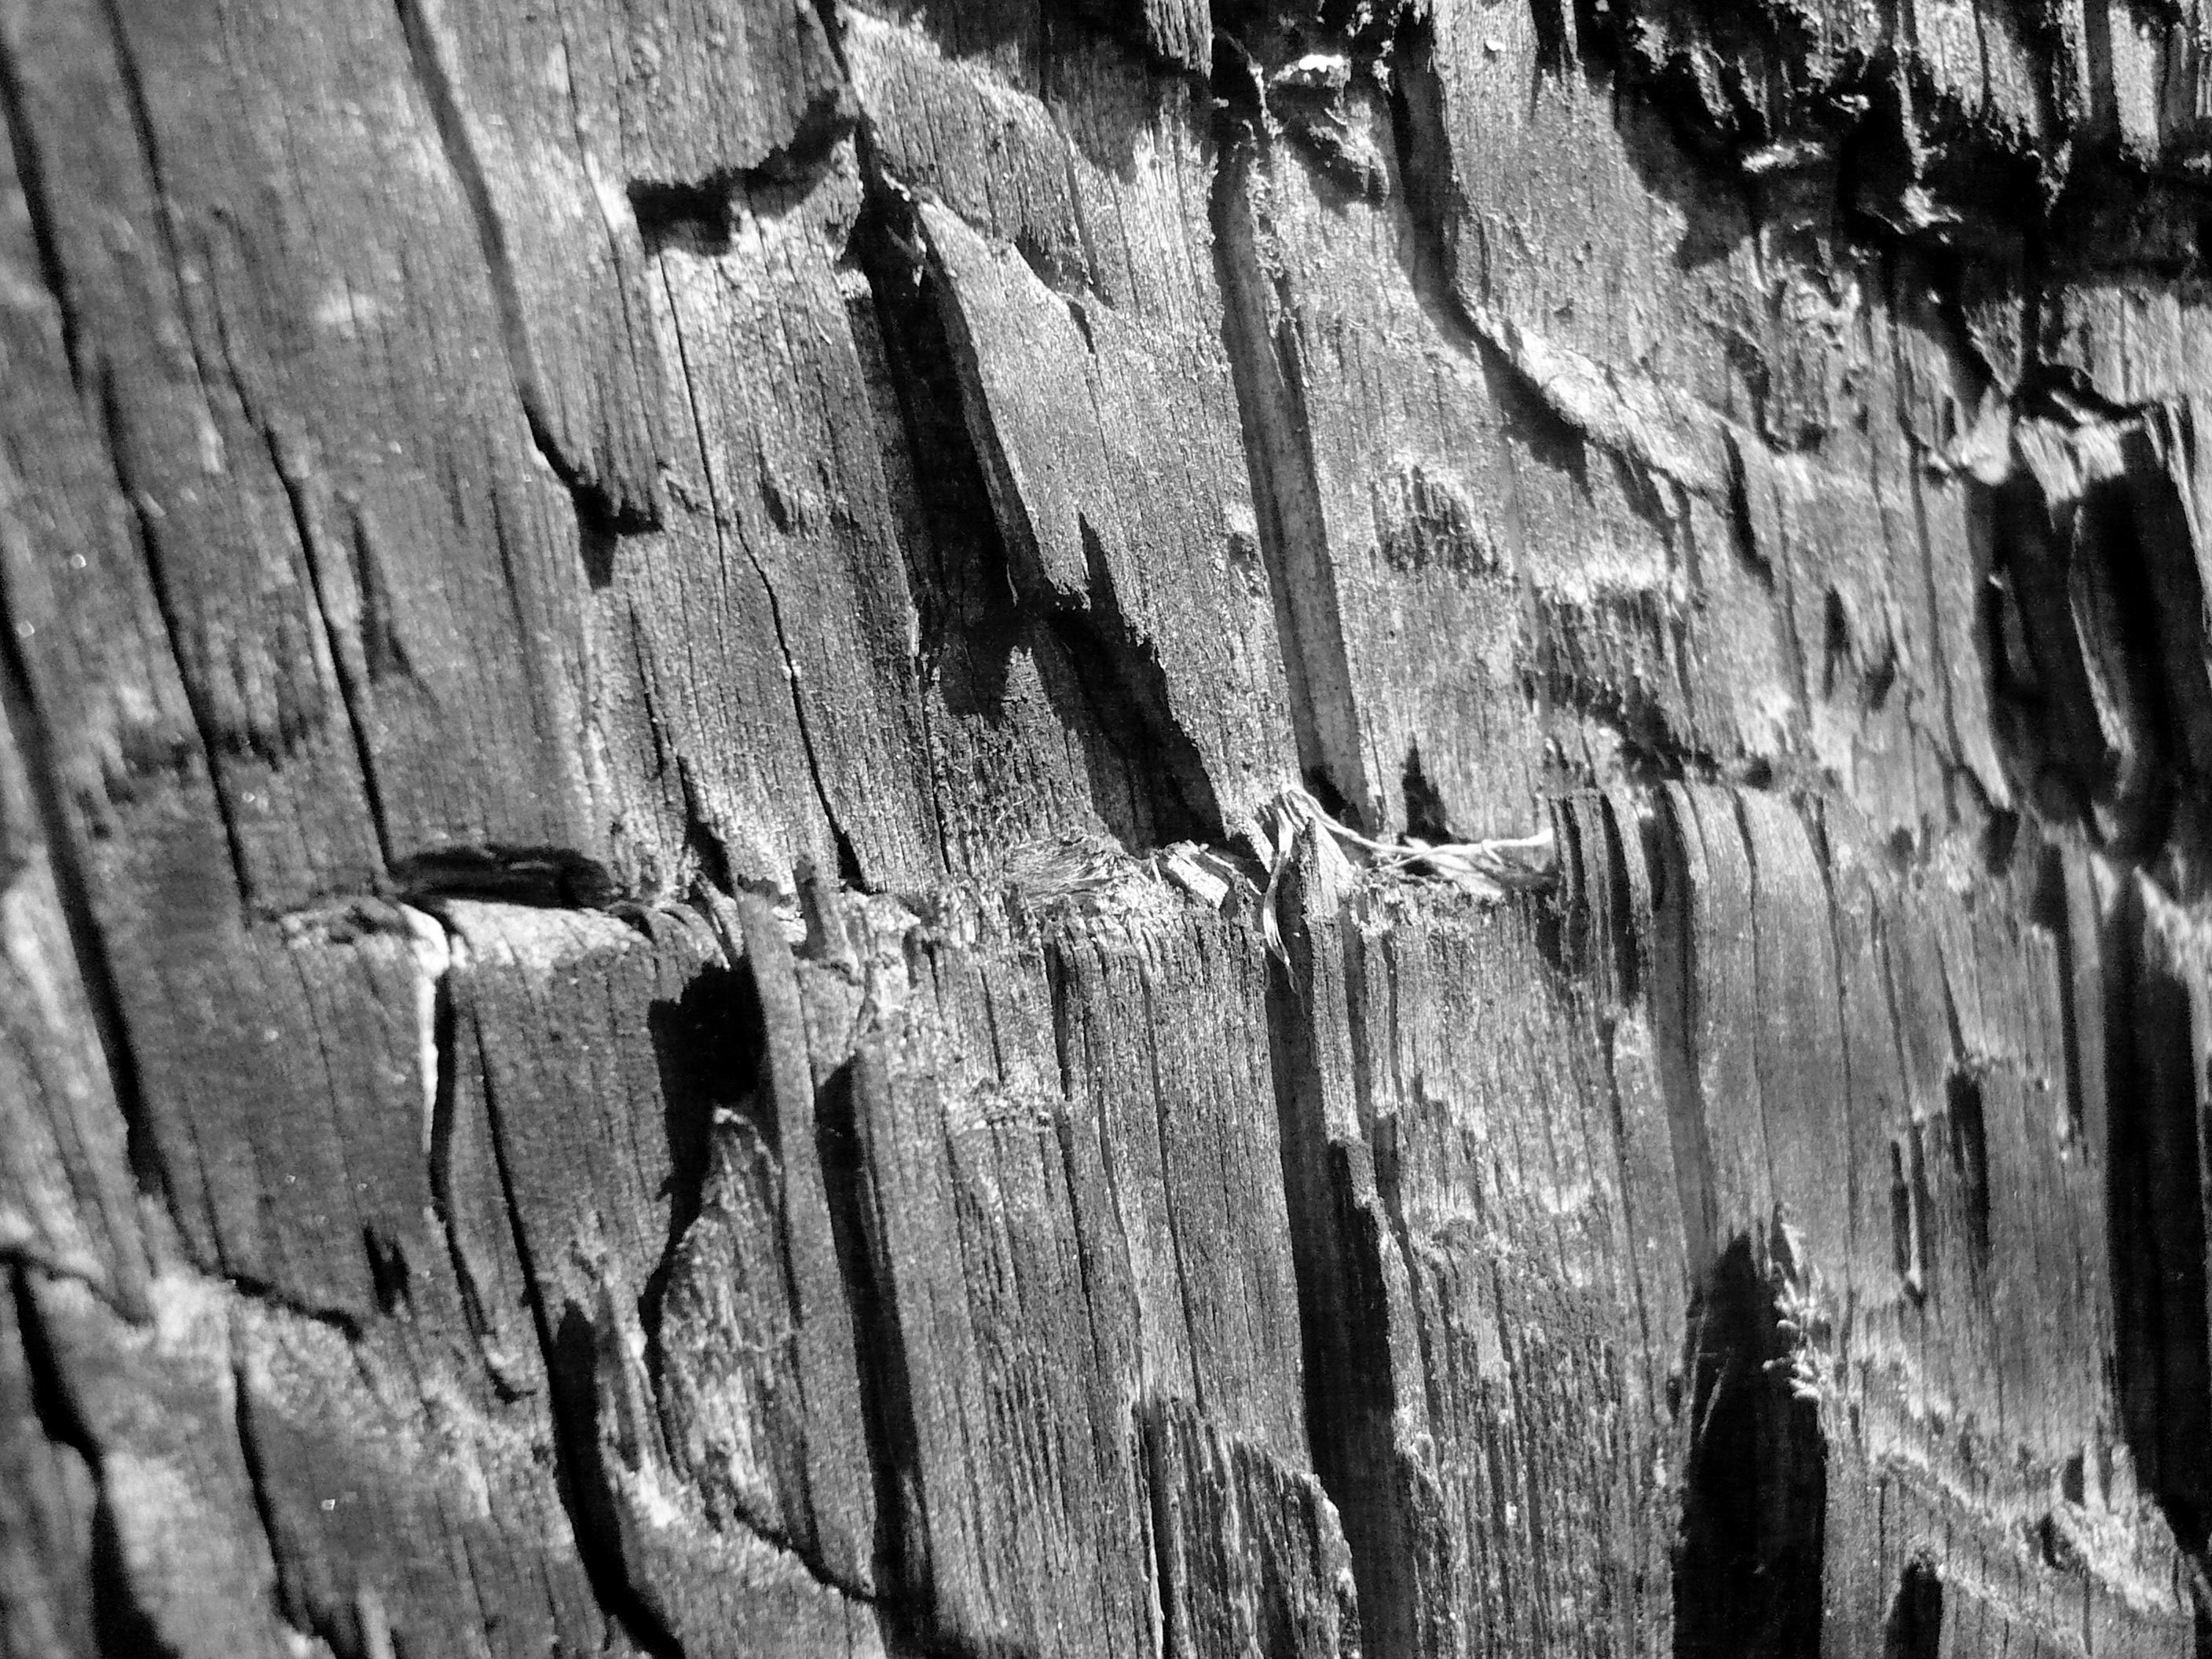
tree, nature, forest, branch, black and white, wood, texture, trunk, formation, soil, gray, black, monochrome, closeup, material, cut, cracks, fuel, the structure of the, monochrome photography